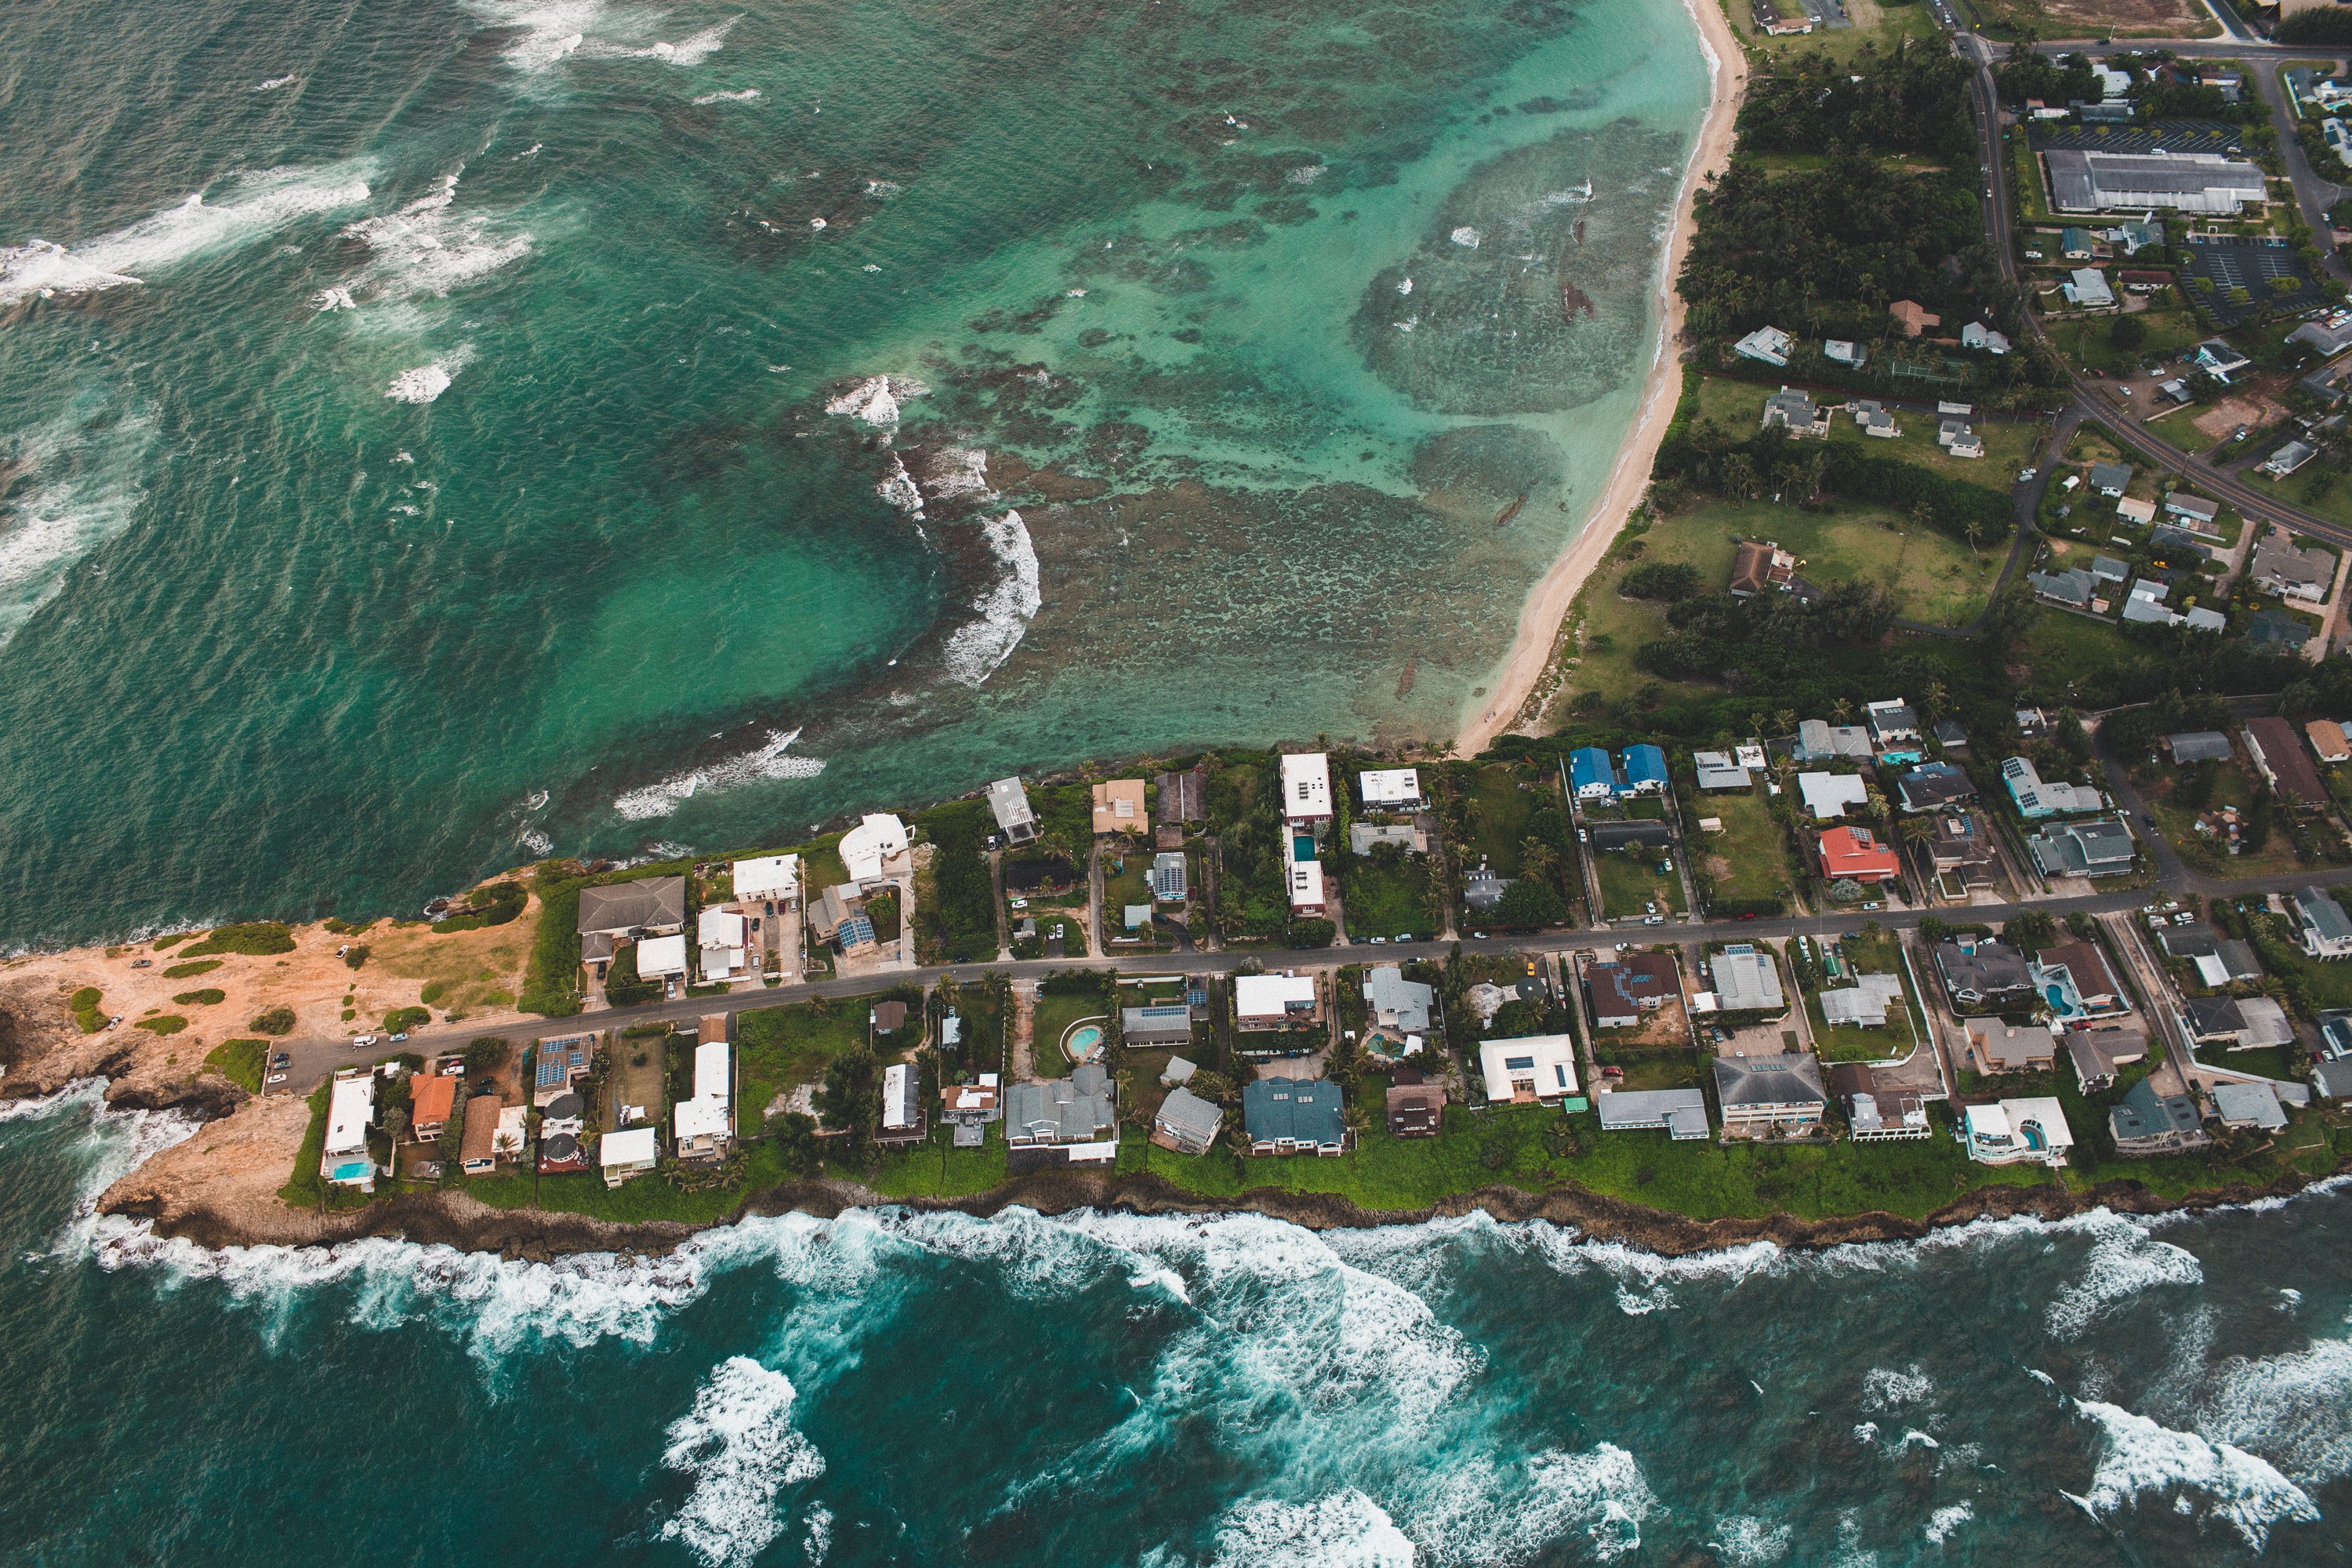
sea, coast, ocean, house, river, bay, peninsula, aerial, terrain, waterway, cape, bird's eye view, aerial photography